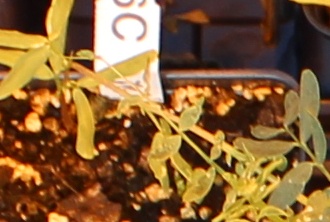
Label: Lentil